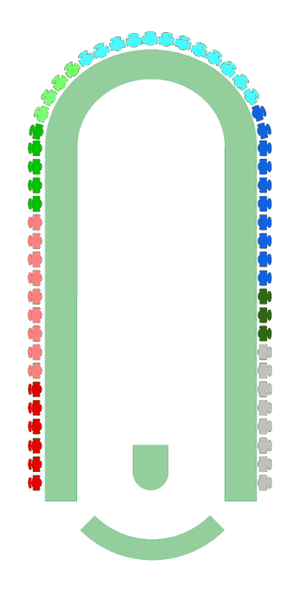
Composition du Conseil régional de Picardie en 1992
Les élections régionales ont eu lieu le 22 mars 1992. Ces élections voient l'affaiblissement de la gauche traditionnelle, aux dépens des partis écologistes et du renforcement du Front national qui double son nombre d'élus.
Le conseil régional de Picardie est l'assemblée délibérante de l'ancienne région Picardie, collectivité territoriale décentralisée. Son siège se trouvait à Amiens et il était dirigé par son dernier président Claude Gewerc entre le 28 mars 2004 et le 31 décembre 2015.
Le conseil régional de Picardie siégeait à Amiens, au 11 Mail Albert 1ᵉʳ en face du Cirque municipal, et était présidé par le socialiste Claude Gewerc entre son élection 2004 jusqu'au 31 décembre 2015, avant que la fusion entre le Nord-Pas-de-Calais et la Picardie deviennent les Hauts-de-France au 1ᵉʳ janvier 2016.